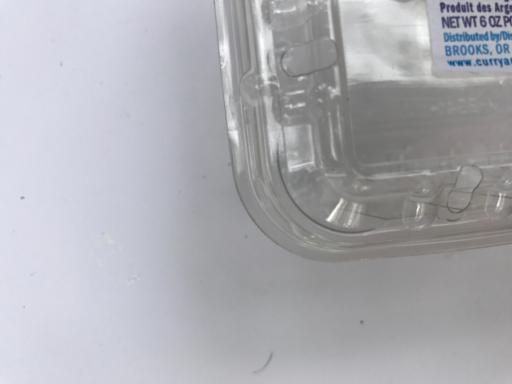
Waste category: plastic